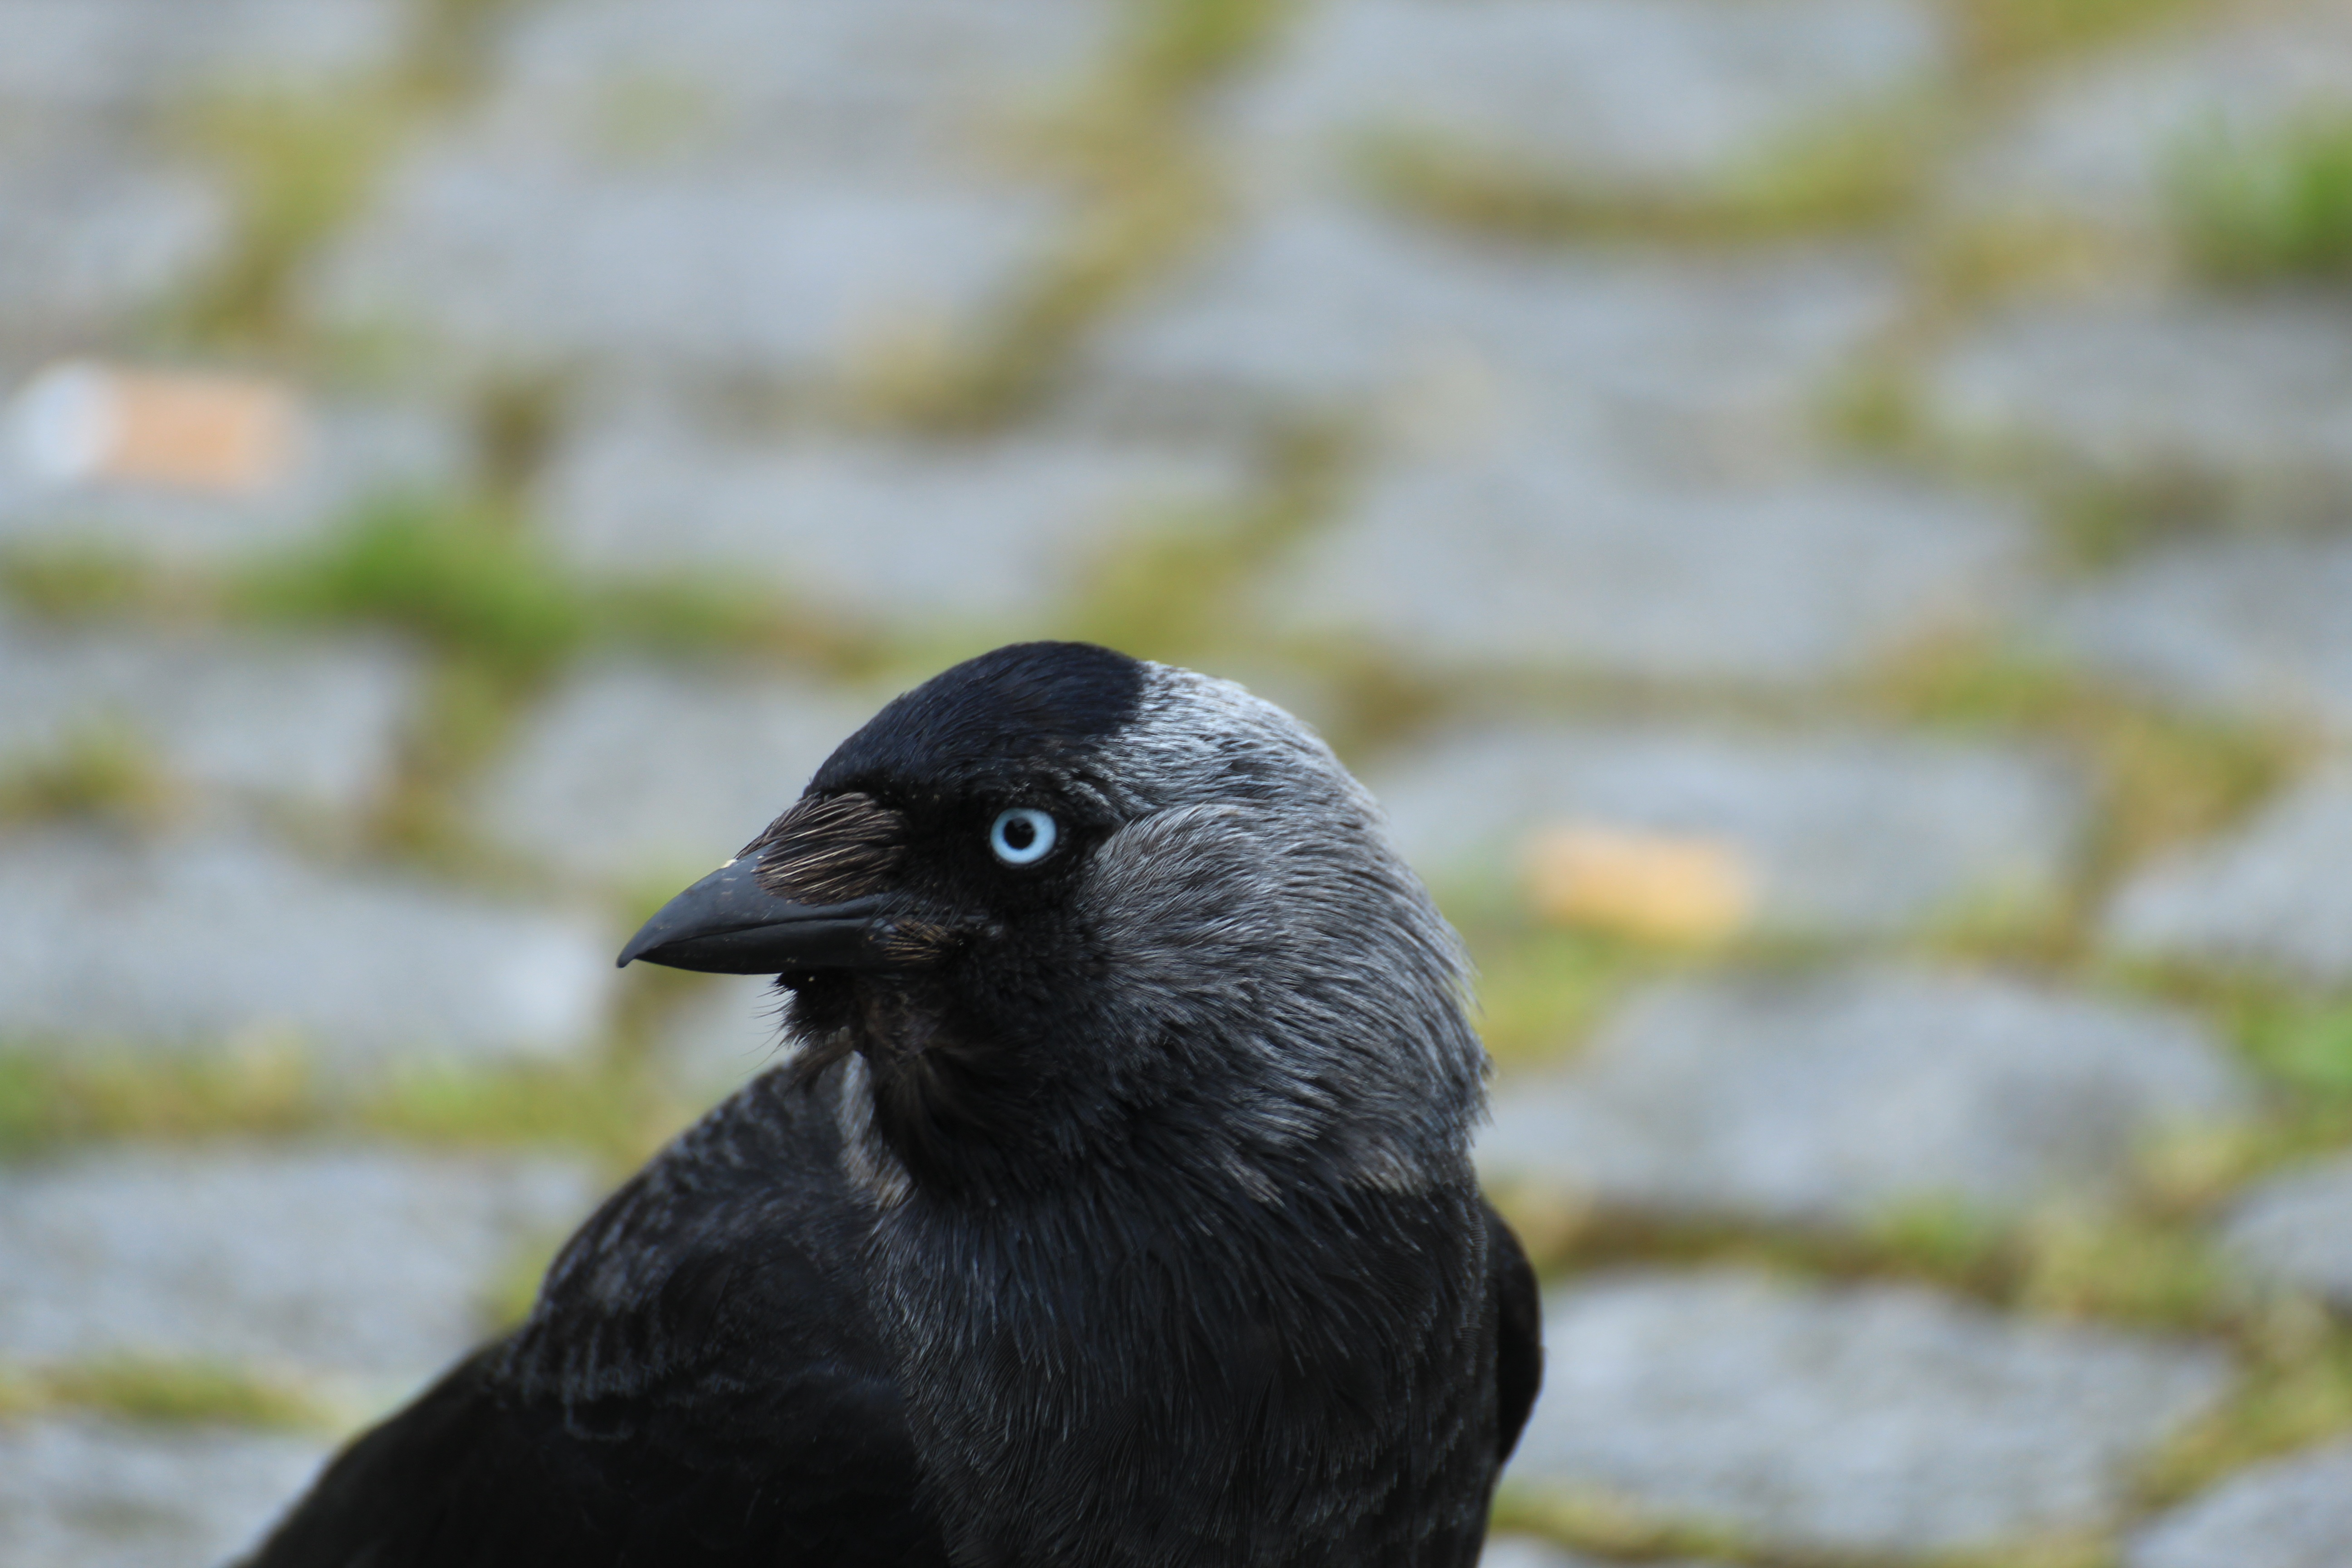
nature, branch, bird, wildlife, beak, black, fauna, crow, close up, songbird, animals, rook, vertebrate, raven, blackbird, raven bird, animal world, corvidae, jackdaw, corvus monedula, american crow, perching bird, emberizidae, crow like bird